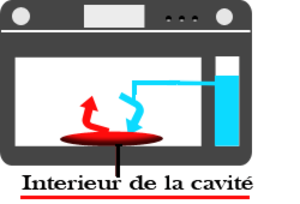
Four vapeur ou combiné vapeur avec technologie, générateur interne. Consiste en une coupole dans la sole du four qui contient l'eau qui produit la vapeur
Un four à vapeur ou four vapeur est un four qui, contrairement au four classique, permet de faire de la cuisson à la vapeur. Certains fours vapeur permettent en plus, la cuisson « sèche » classique; ce sont les «fours combiné» vapeur ou fours «mixte vapeur». Ceci permet de ne pas dessécher l'aliment pendant la cuisson et de préserver de nombreuses vitamines.